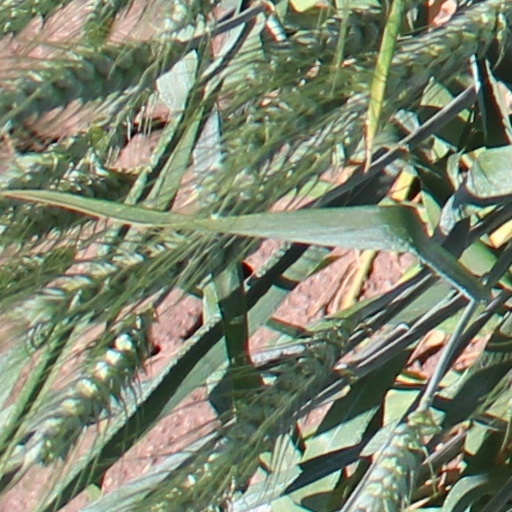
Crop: wheat